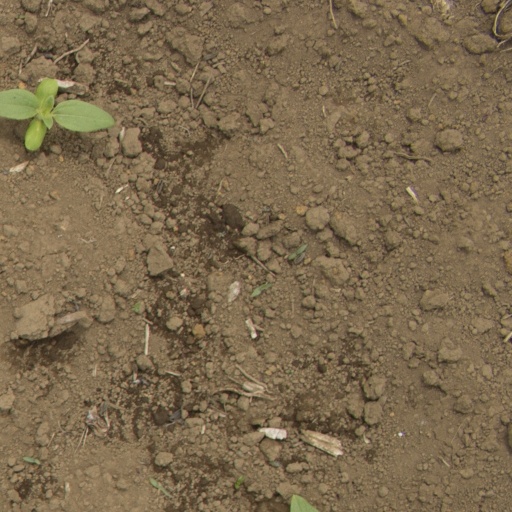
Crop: Jerusalem artichoke